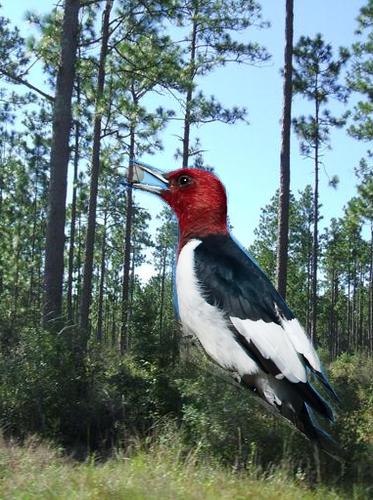
Bird species: Red_headed_Woodpecker
Bird type: landbird
Background: land